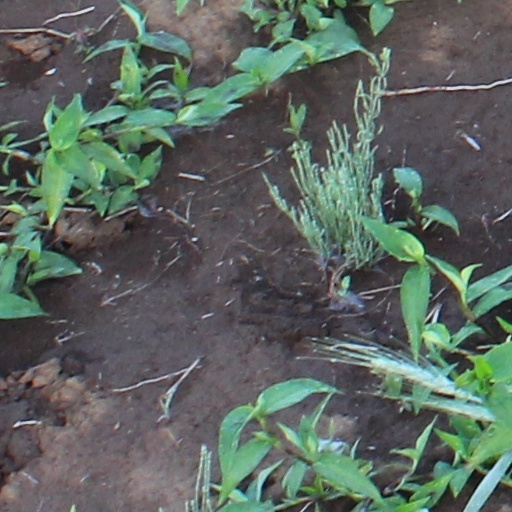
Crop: wheat